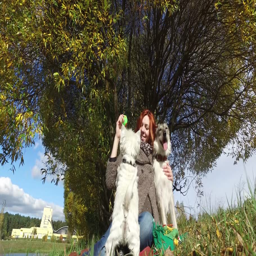
young woman playing with dogs in the park in autumn